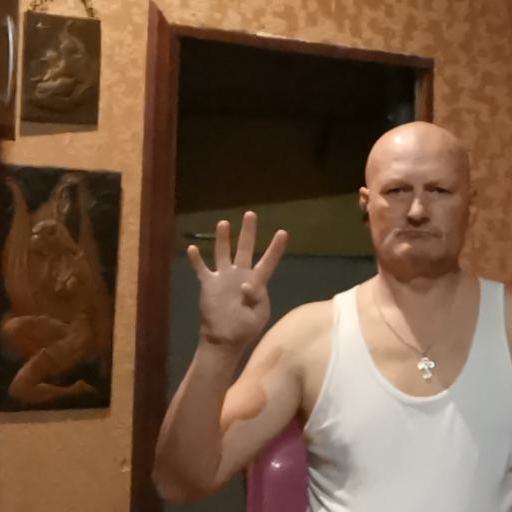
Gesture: four